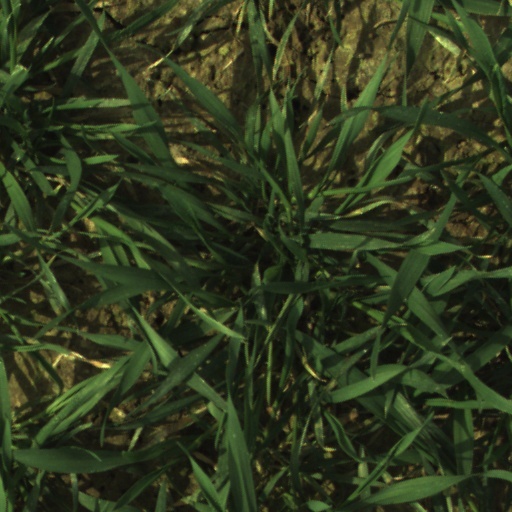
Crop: wheat